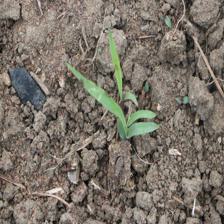
Label: Sorghum